Interference engine

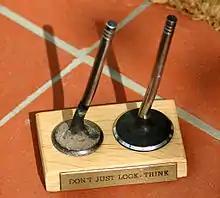
A pair of poppet valves bent by collision with a piston after timing belt failure. The engine was running at 4500 RPM.

In interference engine designs, replacing a timing belt in regular intervals (manufacturers recommend intervals ranging from ) or repairing chain issues as soon as they are discovered is essential, as incorrect timing may result in the pistons and valves colliding and causing extensive internal engine damage. The piston will likely bend the valves, or, if a piece of valve or piston is broken off within the cylinder, the broken piece may cause severe damage within the cylinder, possibly affecting the connecting rods. If a timing belt or chain breaks in an interference engine, mechanics check for bent valves by performing a leak-down test of each cylinder or by checking the valve gaps. A very large valve gap points to a bent valve. Repair options depend on the extent of the damage. If the pistons and cylinders are damaged, the engine must be rebuilt or replaced. If the valves are bent but there is no other damage, replacing the bent valves, rebuilding the cylinder head, and replacing the timing belt/chain components may be sufficient.